Florida in the American Civil War

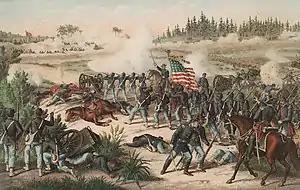
The Battle of Olustee was the only major Civil War battle fought in Florida.

In early 1862, the Confederate government pulled General Bragg's small army from Pensacola following successive Confederate defeats in Tennessee at Fort Donelson and Fort Henry and the fall of New Orleans. It sent them to the Western Theater for the remainder of the war. Florida native Edmund Kirby Smith fought with Bragg.